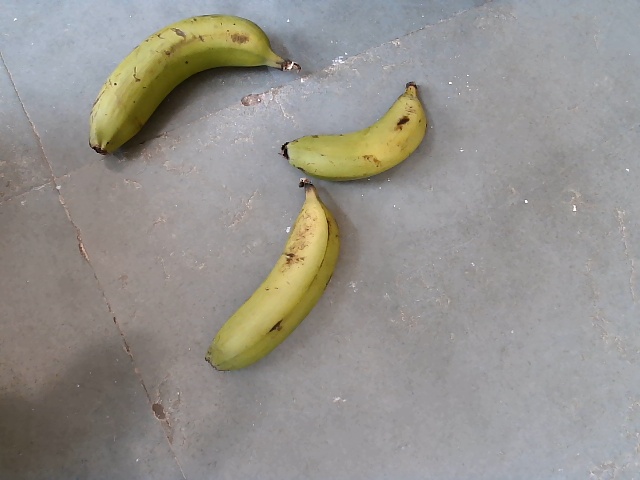
Label: Raw_Banana